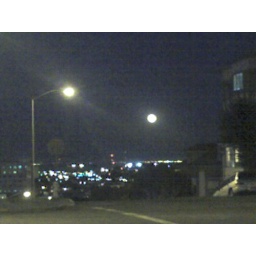
full moon and street lamp over sfpl